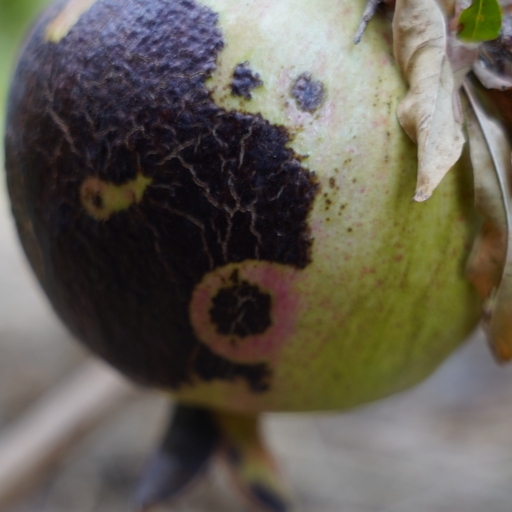
Label: Colletotrichum spp